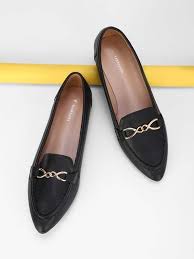
Label: Ballet Flat